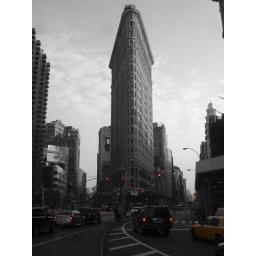
The Flat Iron building in New York in black and white with a bit of colour thrown in